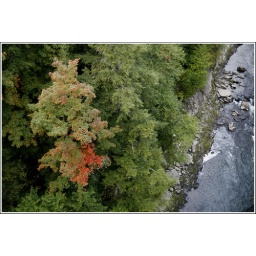
fire red trees in the gorge